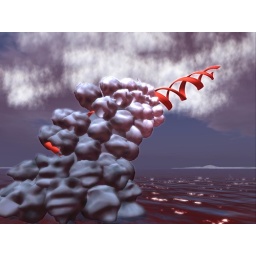
Note the screen tear, happens almost every time I try to take a pic with water in the shot.